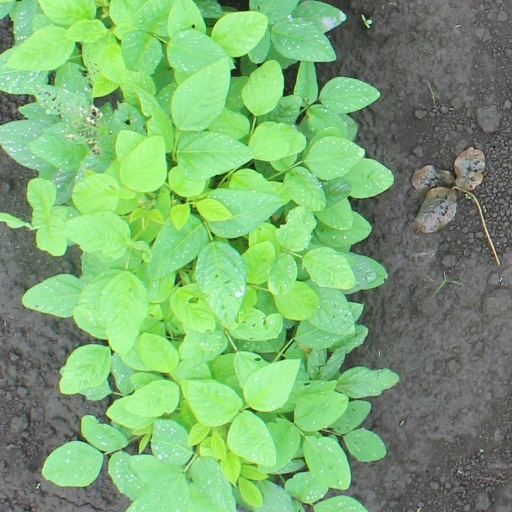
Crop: soybean